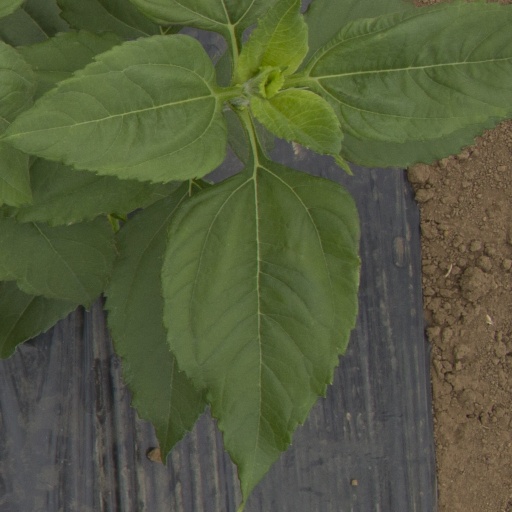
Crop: Jerusalem artichoke